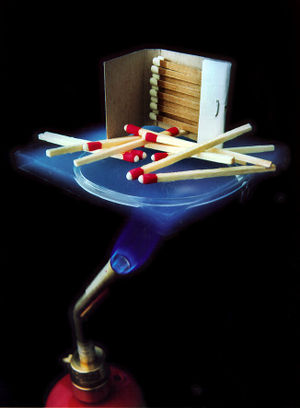
Aerogel
En demonstration af aerogels isolationsegenskaber. Aerogelen er det blårøgede stykke over ringen, men nedenfor tændstikkerne.
Aerogel er et nanoteknologisk porøst faststof med verdens laveste massefylde. Aerogel består af og fremstilles af f.eks. en silicium- eller kulstof-baseret substans og porerne indeholder en eller anden gas. Aerogel består f.eks. af 99,8% atmosfærisk luft og er et stift nanoskum med en typisk massefylde på 3 mg per cm³, hvilket er det samme som 3 kg/m³.